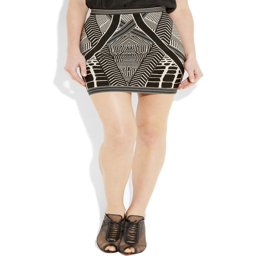
i 'm pretty sure i need this skirt in my life .